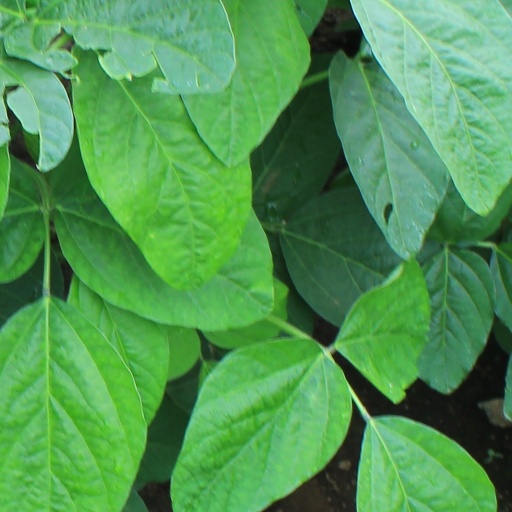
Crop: soybean